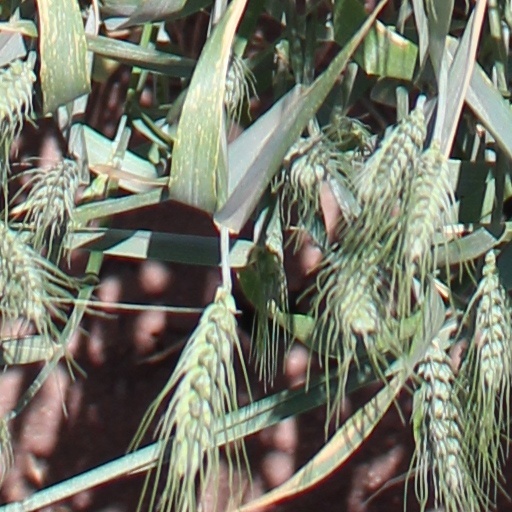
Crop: wheat